Kemence Forest Museum Railway

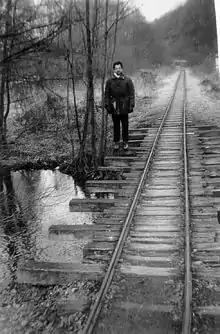
The first bridge in 1986, before the flood damages

The widespread of forestal roads meant that the railway has a dark future ahead itself. In 1968, the Királyháza line was abandoned. The last remaining Csarnavölgy line survived it with 22 years, officially closing in 1992, however, it had almost no function in its last years. However, the tracks remained, and the forestry didn't sell it.